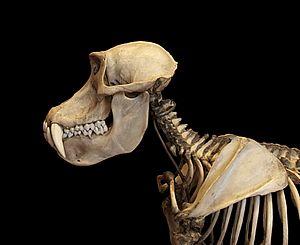
Mandrillus sphinx. Mandrill. Squelette, depuis le crâne jusqu'à l'épaule. Galeries de paléontologie et d'anatomie comparée, Museum National d'Histoire Naturelle, Paris